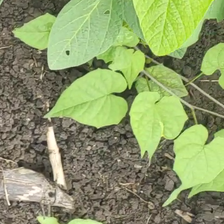
Weed species: Obscure_morning _glory(Ipomoea obscura)